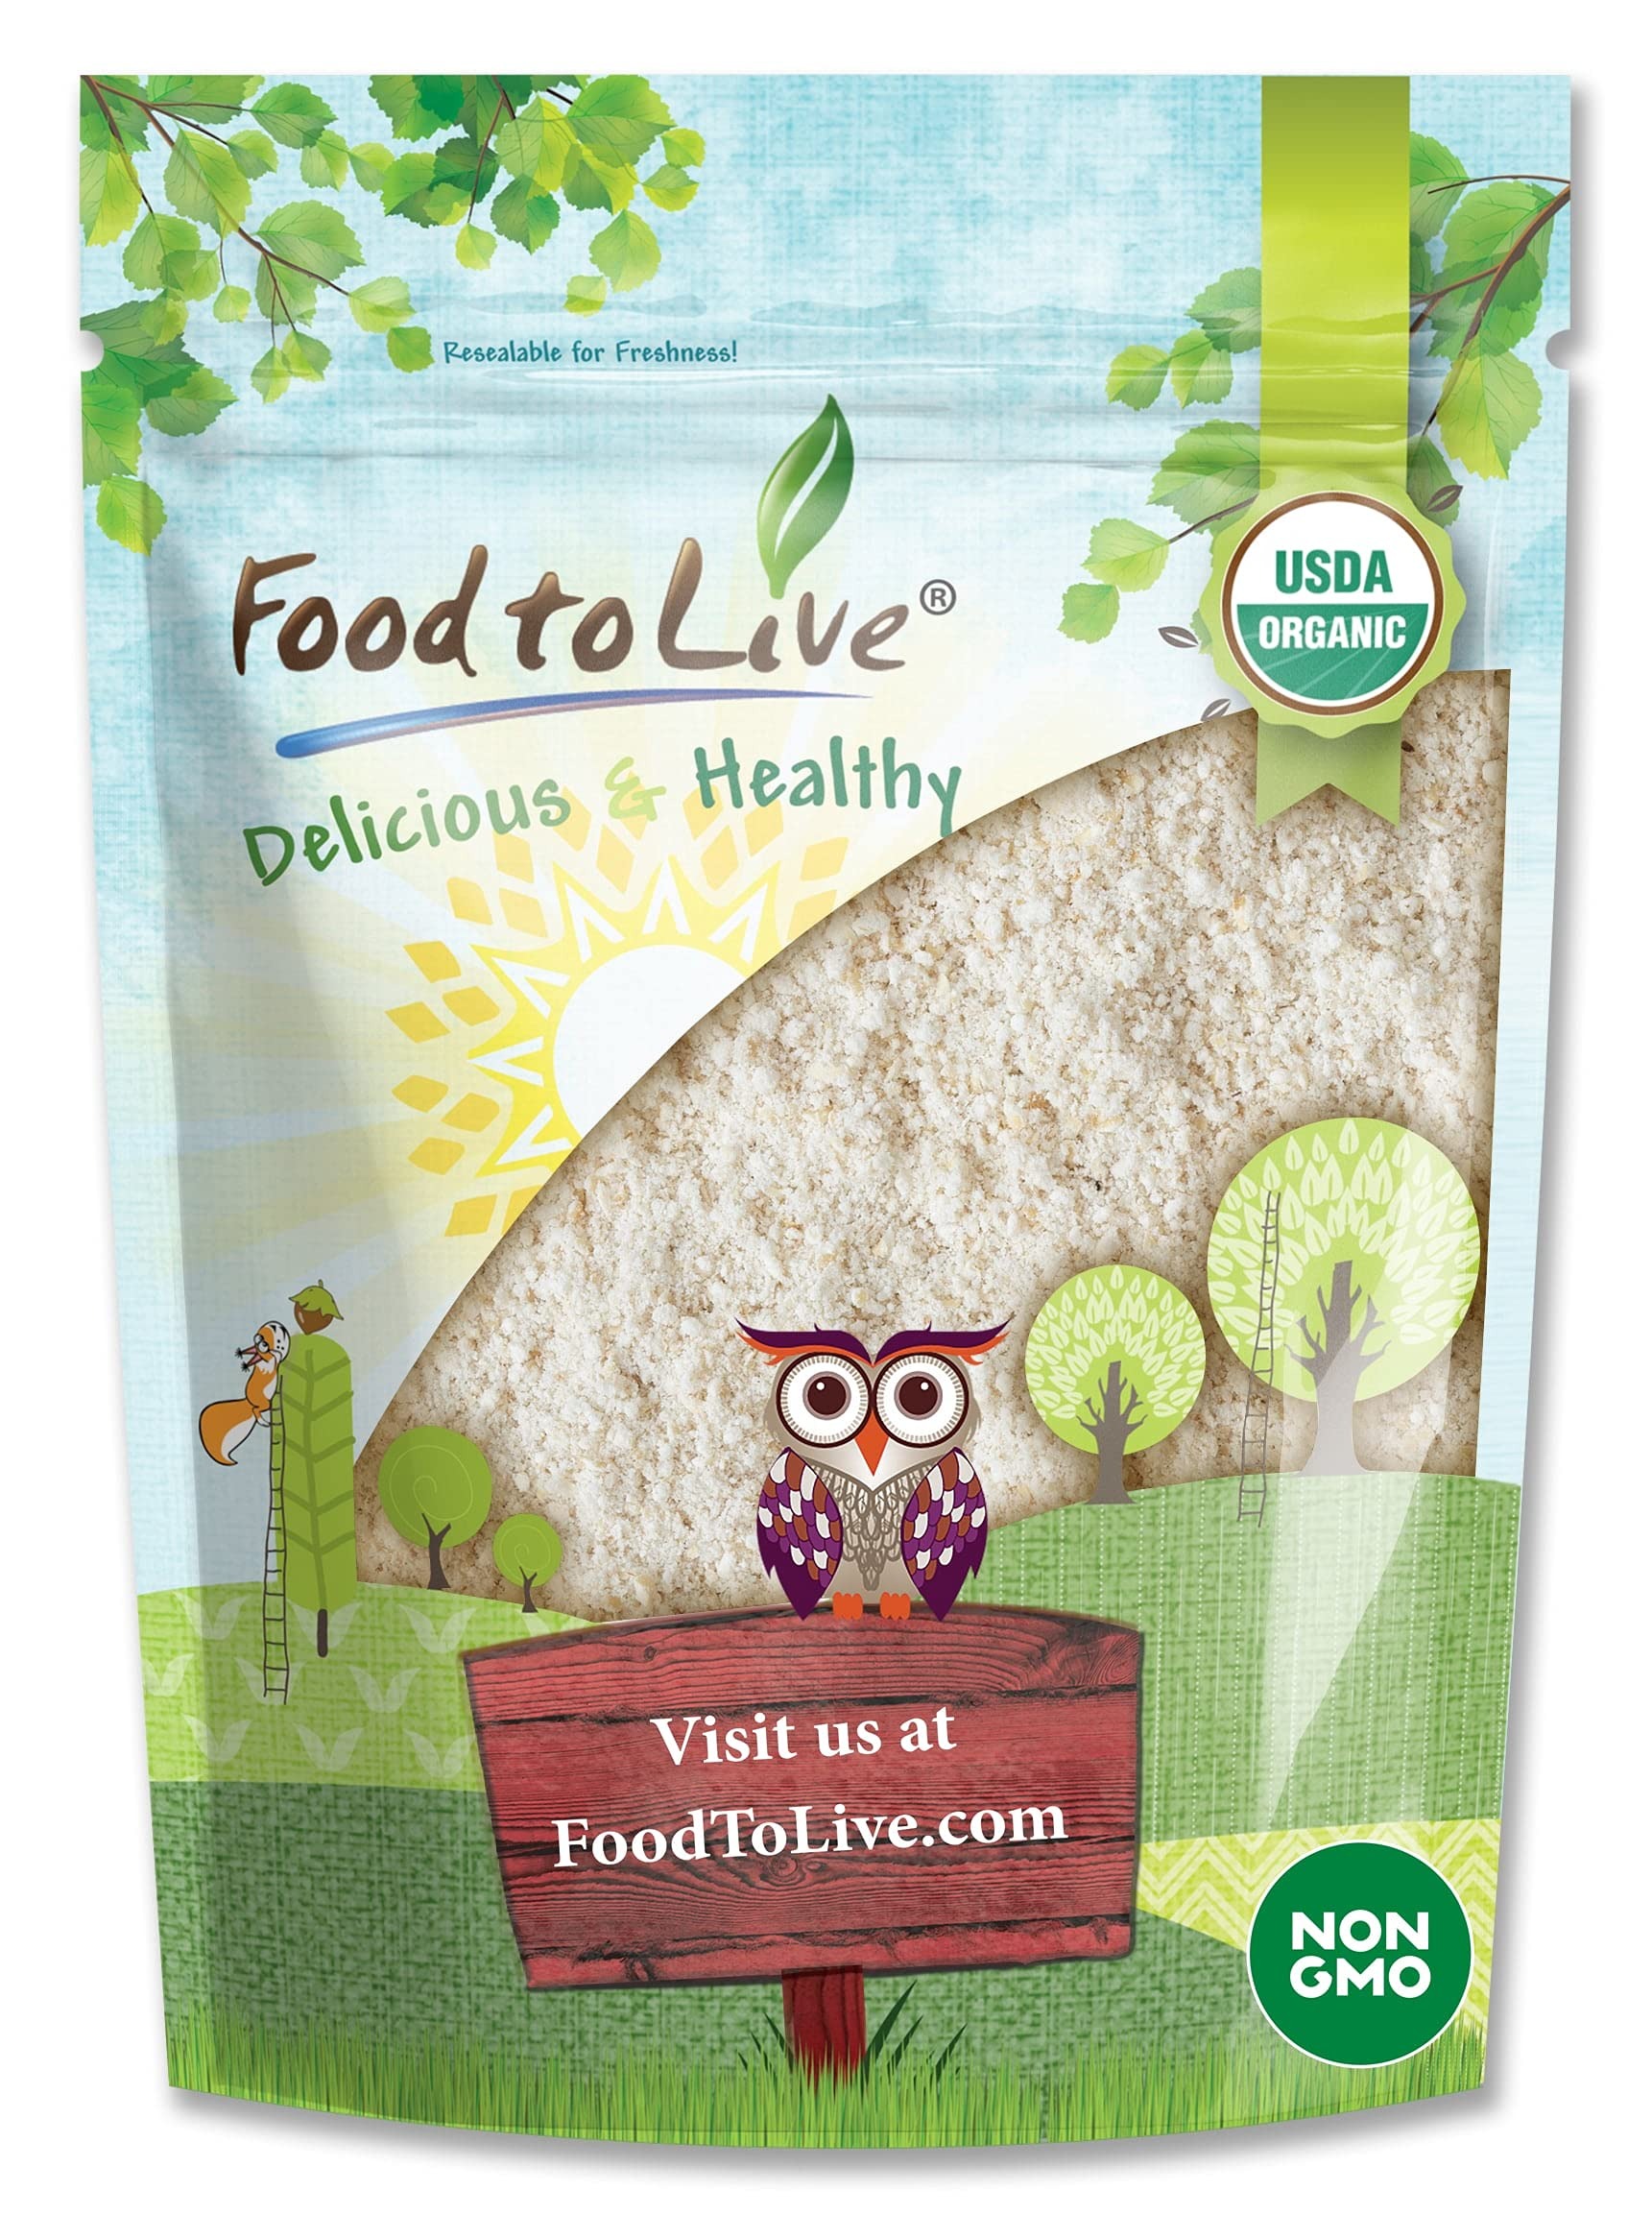
Item Name: Food to Live Organic Whole Wheat Pastry Flour, 2 Pounds - Non-GMO, Finely Ground, Unbleached, Unbromated, Vegan, Kosher, All Natural, No Preservatives, Bulk, Product of the USA
Bullet Point 1: ✔️ USDA ORGANIC & NON-GMO: Organic Whole Wheat Pastry Flour by Food to Live is Organic and Non-GMO. Moreover, it is Raw, Kosher, and Vegan-friendly. This flour is unbromated and contains no additives.
Bullet Point 2: ✔️ UNBLEACHED & FINELY MILLED: Our Organic Wheat Pastry Flour is made from whole spring wheat berries, which are ground to a superfine consistency. It is unbleached and made in the USA.
Bullet Point 3: ✔️ HIGHLY NUTRITIOUS: Organic Whole Wheat Pastry Flour is a great source of Dietary Fiber. Besides, it has more Iron, Calcium, Riboflavin, Folate, and B vitamins than regular refined flour.
Bullet Point 4: ✔️ WHITE-WHEAT FLOUR SUBSTITUTE: Low in protein and finely milled, Organic White Whole Wheat Pastry Flour will work great instead of All-Purpose flour in many classic recipes.
Bullet Point 5: ✔️ SUPER VERSATILE USES: Pastry Flour is best for baking tender, fluffy, and delicious cakes, biscuits, pies, brownies, pancakes, and cookies.
Value: 32.0
Unit: Ounce

Price: 14.22